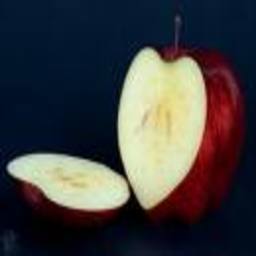
Label: Apple